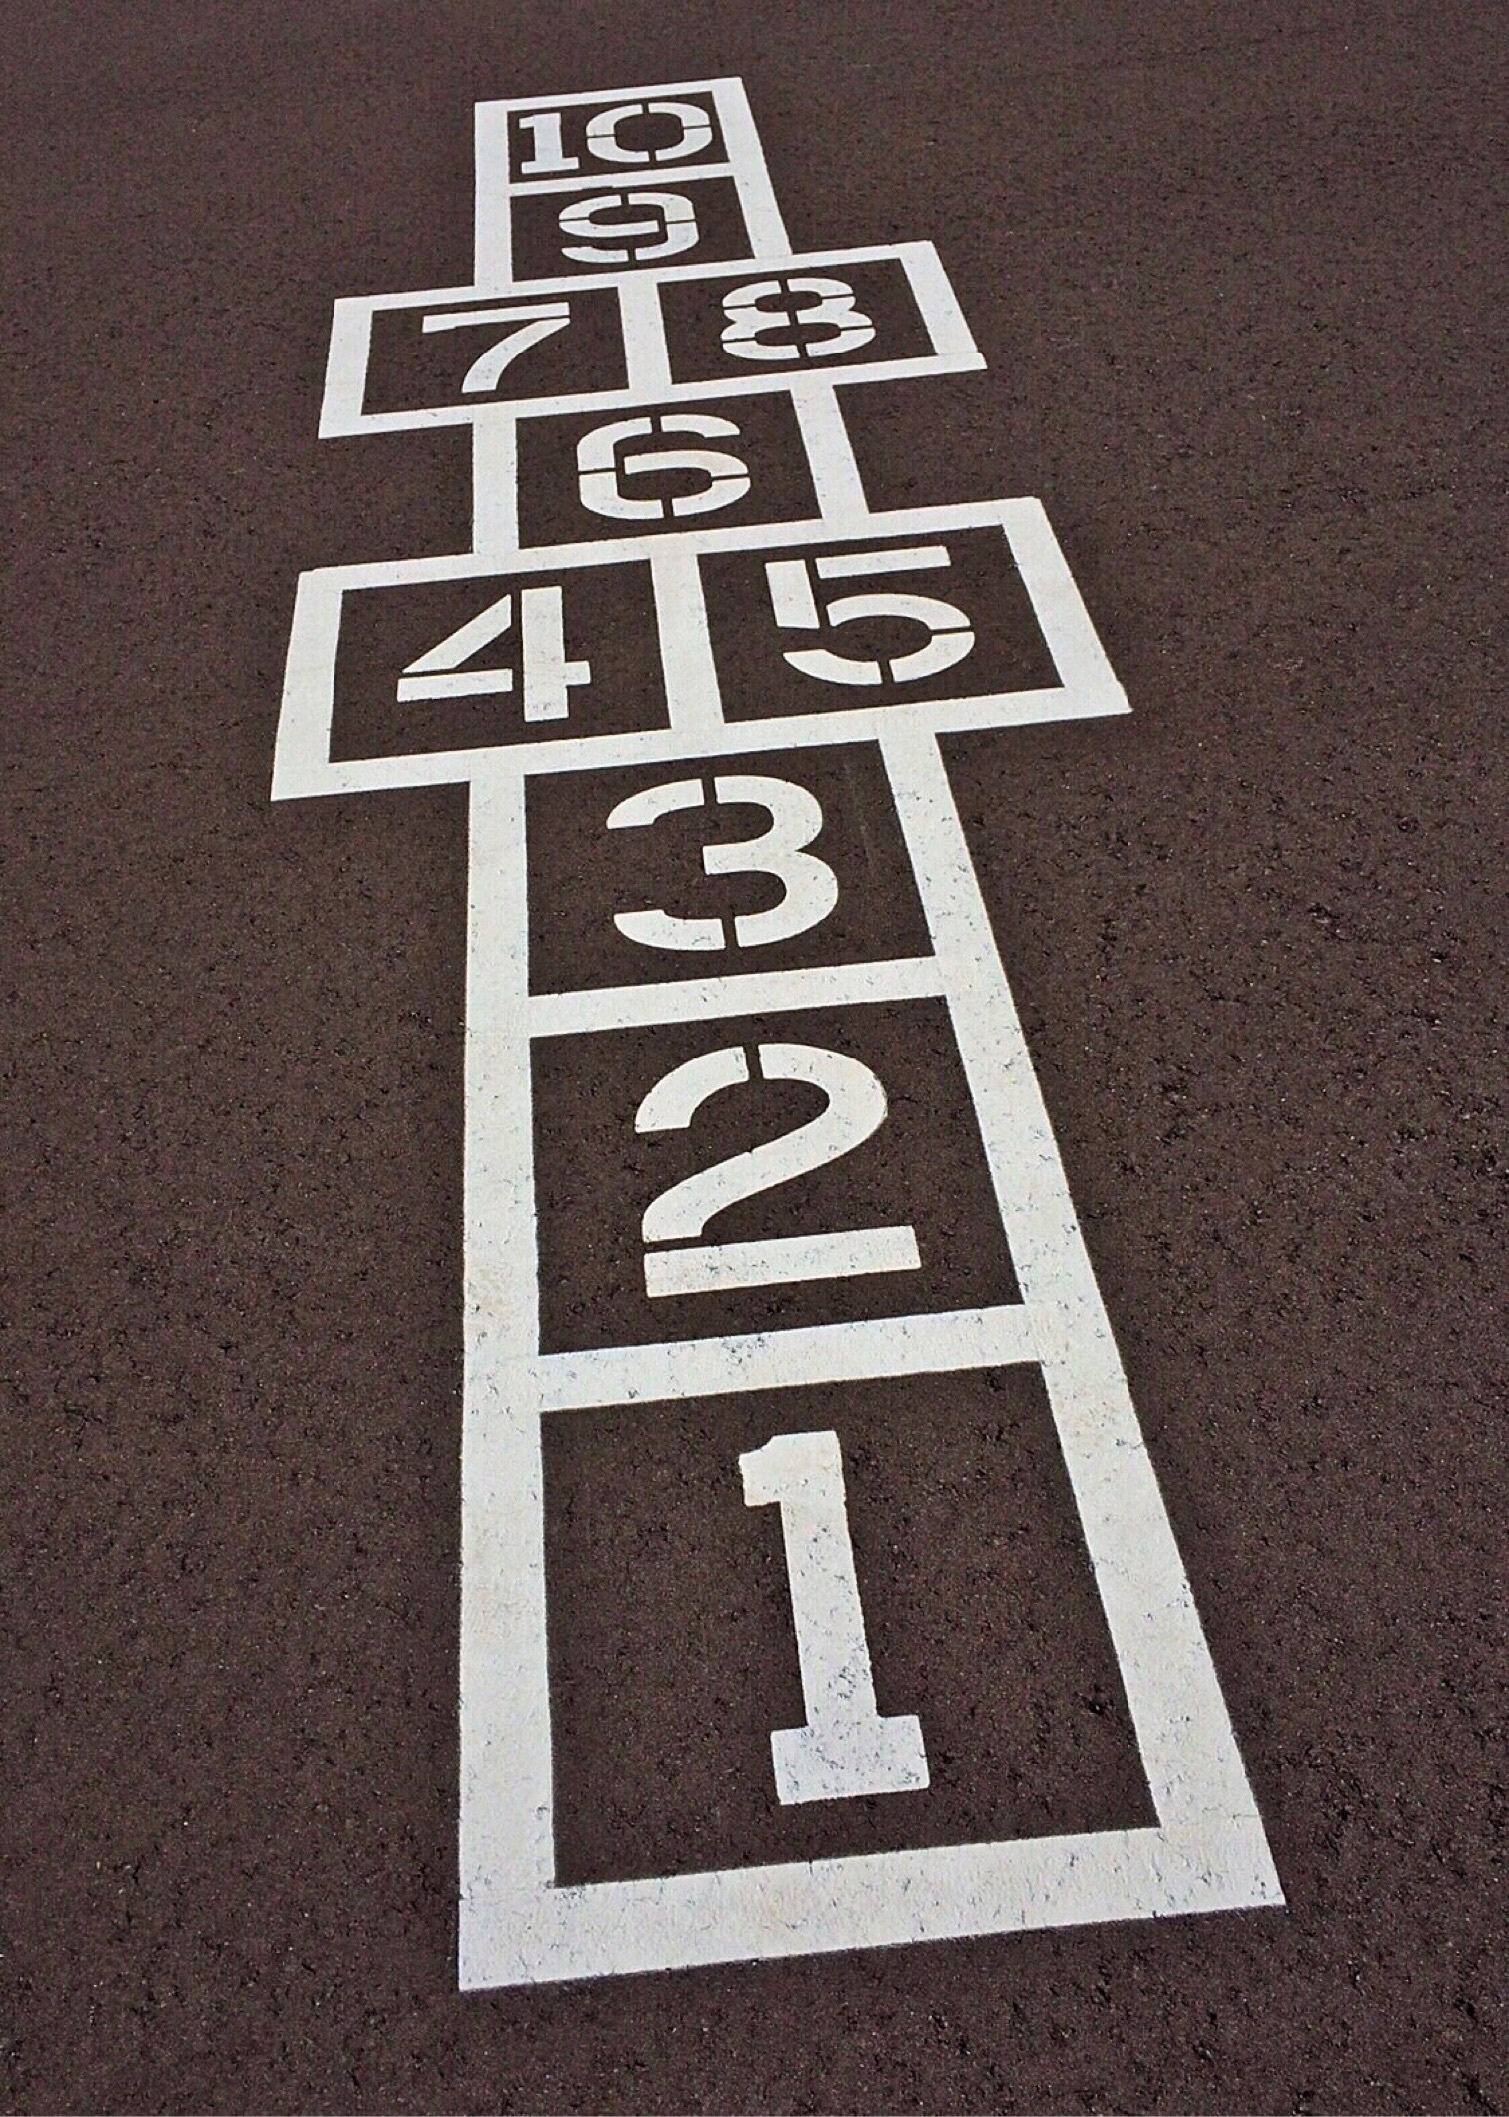
game, play, number, sign, symbol, child, signage, brand, font, illustration, playground, poster, shape, hopscotch, house numbering